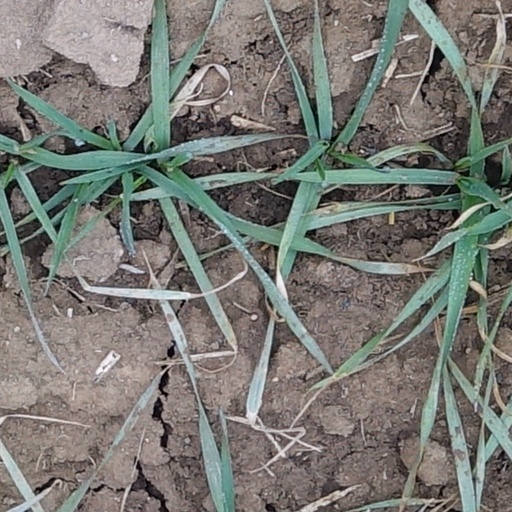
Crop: wheat